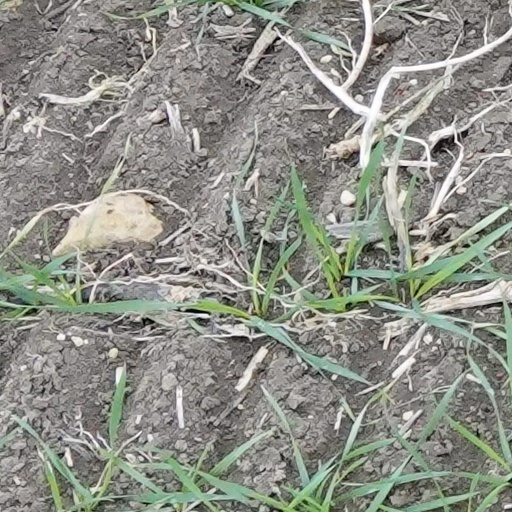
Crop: wheat